Black Is Beltza

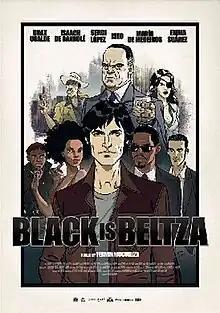
Theatrical release poster

Black is Beltza is a 2018 adult animated drama film directed by Fermín Muguruza (in his directorial debut) from a screenplay by Muguruza, Harkaitz Cano and Eduard Sola, based on the graphic novel of the same name by Muguruza, Cano and Jorge Alderet. A co-production by Setmàgic Audiovisual and Talka Records and Films, the soundtrack was composed by Muguruza, a Basque rock musician, and Raül Refree, a Spanish record producer. The film was released in Spain on 5 October 2018, and was nominated for Best Animated Feature at the Gaudí Awards.